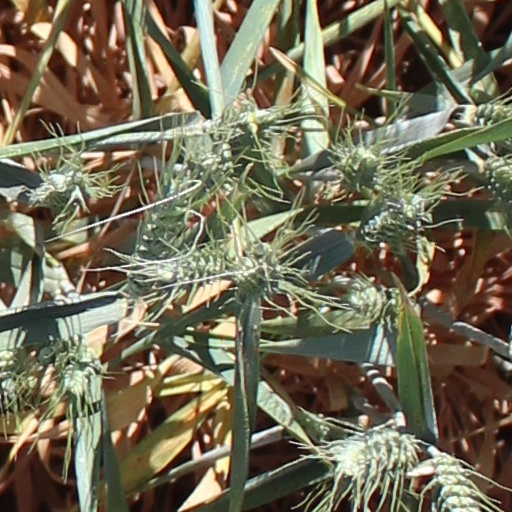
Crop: wheat